Robots and Empire

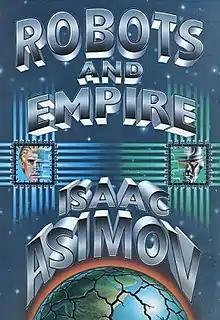
Cover of first edition (hardcover)

Robots and Empire is a science fiction novel by the American author Isaac Asimov, published by Doubleday Books in 1985. It is part of Asimov's "Robot" series, which consists of many short stories (collected in "I, Robot", "The Rest of the Robots", "The Complete Robot", "Robot Dreams", "Robot Visions", and "Gold") and five novels (including "The Positronic Man", "The Caves of Steel", "The Naked Sun", and "The Robots of Dawn").